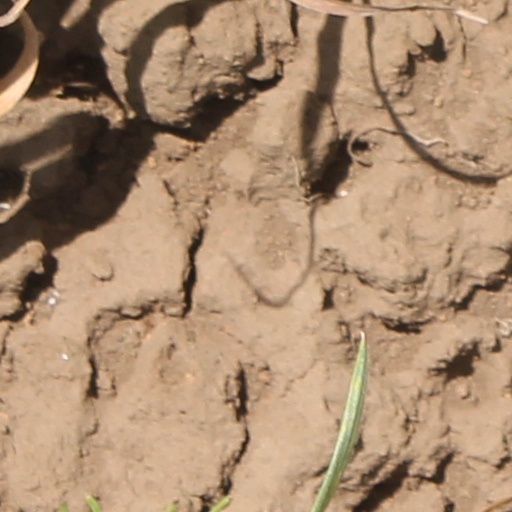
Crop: wheat